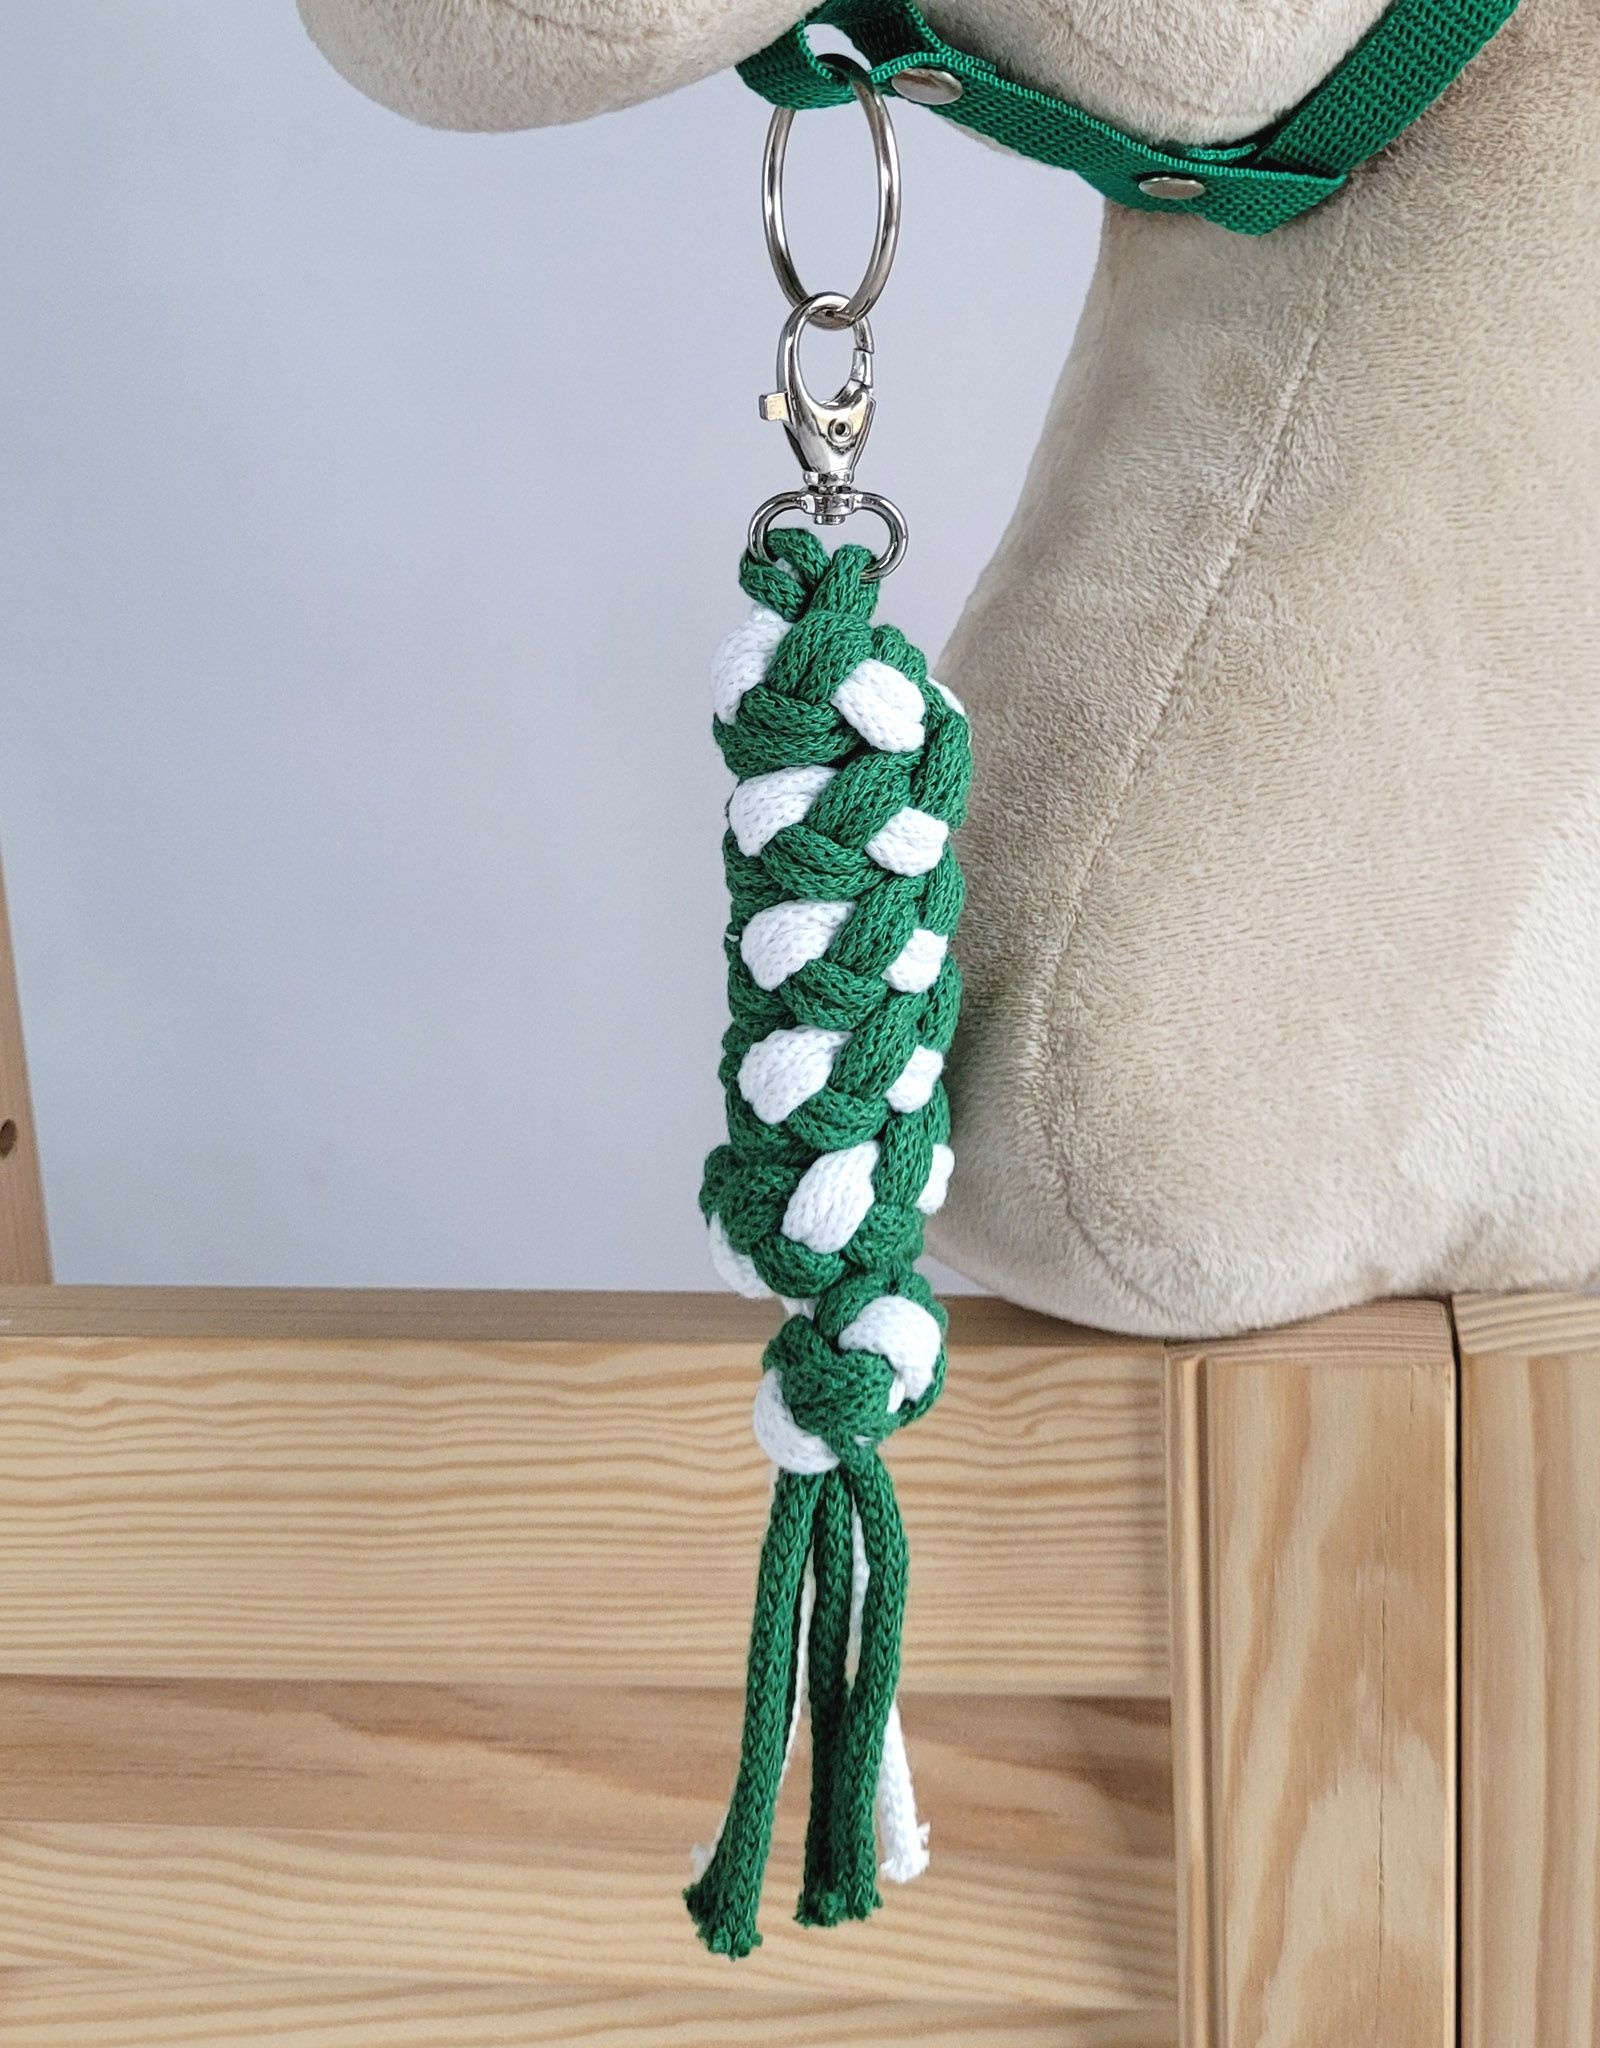
Dubbelgevlochten lijn voor hobby horse – touw – hypoallergeen en comfortabel
Dubbelgevlochten Lijn voor Hobby Horse - Wit-Groen Hoogwaardige, handgemaakte en zachte lijn voor je hobbypaard. Deze lijn is zorgvuldig gevlochten van sterk, dubbelgedraaid katoendraad met een diameter van 5 mm. Dankzij het comfortabele materiaal veroorzaakt de lijn geen schuurplekken en is hij hypoallergeen. Kenmerken: Materiaal: Dubbelgedraaid katoendraad Kleur: Wit-Groen Diameter koord: 5 mm Breedte lijn: 2 cm Totale lengte (incl. musketonhaak): ca. 73 cm Lengte zonder musketonhaak: ca. 70 cm Musketonhaak: Zilverkleurig metaal Comfortabel en niet-allergeen In de verpakking: 1 x Dubbelgevlochten lijn voor Hobby Horse met musketonhaak
Brand: BellaFurn
Category: Toys & Games > Toys > Riding Toy Accessories